Old Trafford

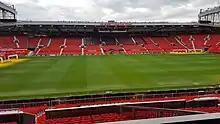
The Sir Bobby Charlton Stand (South Stand) seen from the Sir Alex Ferguson Stand (North Stand)

The Sir Alex Ferguson Stand, formerly known as the United Road stand and the North Stand, runs over the top of United Road. The stand is three tiers tall, and can hold about 26,000 spectators, the most of the four stands. It can also accommodate a few fans in executive boxes and hospitality suites. It opened in its current state in 1996, having previously been a single-tiered stand. As the ground's largest stand, it houses many of the ground's more popular facilities, including the Red Café (a Manchester United theme restaurant/bar) and the Manchester United museum and trophy room. Originally opened in 1986 as the first of its kind in the world, the Manchester United museum was in the south-east corner of the ground until it moved to the redeveloped North Stand in 1998. The museum was opened by Pelé on 11 April 1998, since when numbers of visitors have jumped from 192,000 in 1998 to more than 300,000 visitors in 2009. Visitation had fallen to approximately 190,000 as of 2022-23.